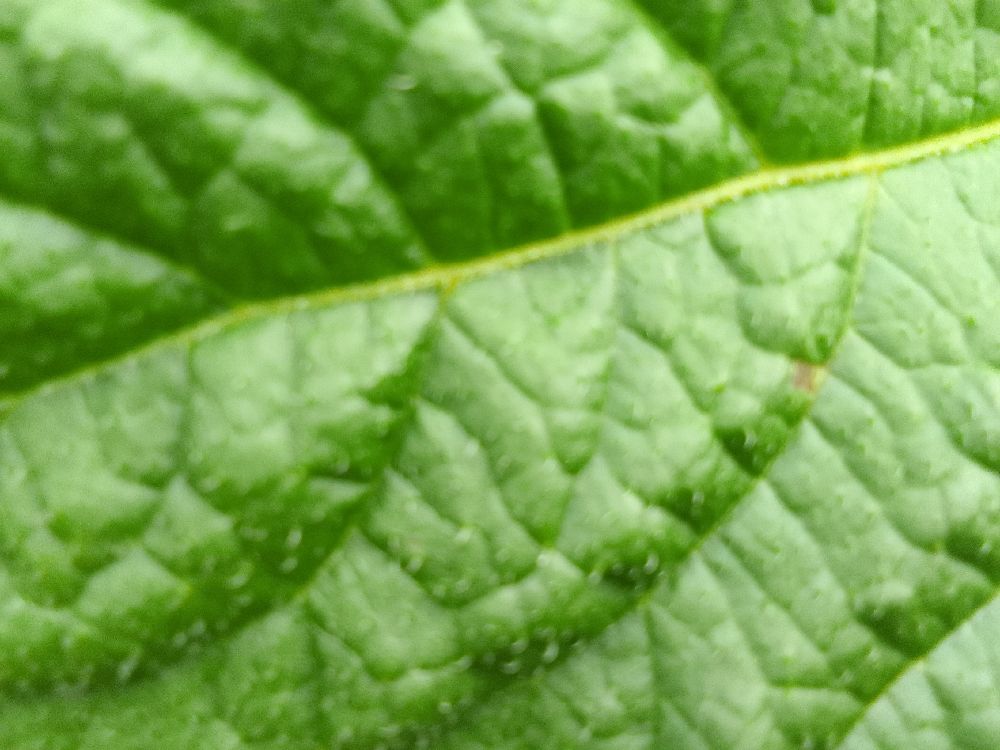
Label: Healthy